Urban mining

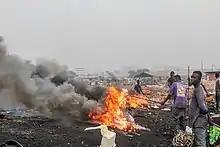
Thousands of Ghanaians were involved in the Agbogbloshie urban mine where waste was recycled at the cost of human health

In urban mining, the main motivation is recovery of materials while in "landfill mining" the goal is solving the problem at the disposal level.